Skeletal changes of vertebrates transitioning from water to land

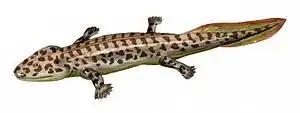
Restoration of "Acanthostega"

In the tetrapod and higher clades from the lower-middle Famennian there are several defining changes on the basis of anatomy of "Ichthyostega", "Tulerpeton", and "Acanthostega". In the cranium, there is a stapes derived from the hyomandibular of fishes; a single bilateral pair of nasal bones, and a fenestra ovalis in the otic capsule of the braincase. The opening of the otic wall of the braincase can be considered a paedomorphic feature for tetrapods and is linked to the stapes functionally. The stapes was thought to be just a structural support between the palate and the stapedial plate of the braincase. In the "Acanthostega", it is likely that due to the otic capsule of the brain case being mesial to the stapedial plate, sound was picked up from the palate or the otic notch to allow for rudimentary hearing. It was able to perceive vibrations by opening its mouth by way of the palate. Other factors that caused aquatic tetrapods to spend more time on land caused the development of terrestrial hearing with the development of a tympanum within an otic notch and developed by convergent evolution at least three times.